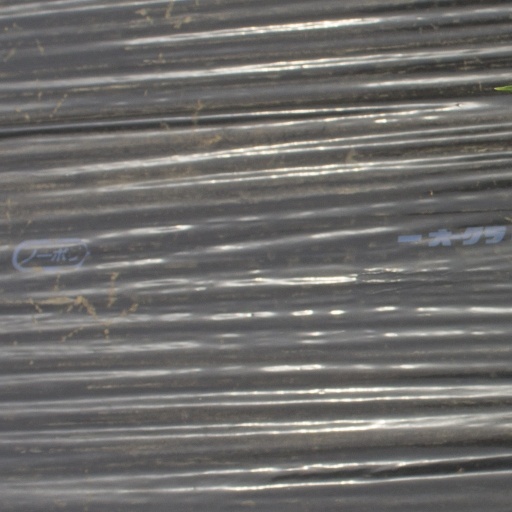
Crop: Jerusalem artichoke